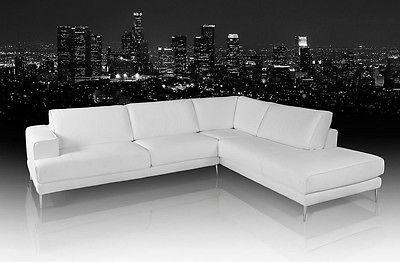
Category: sofa